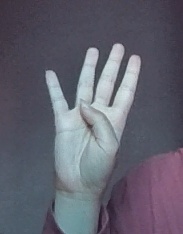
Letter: kaaf